Tim Rose (actor)

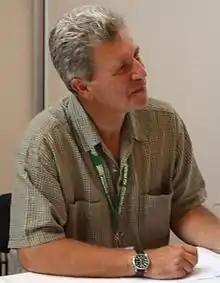
Rose at Star Wars Celebration Europe II in Essen, Germany

Rose is best known for playing the role of Admiral Ackbar in the third "Star Wars" film, "Return of the Jedi", a role which he played again in "" and "". In addition, Rose also puppeteered the characters of Sy Snootles and Salacious Crumb in "Return of the Jedi", and has been involved with other Lucasfilm and The Jim Henson Company projects, including "The Dark Crystal" and "Howard the Duck".